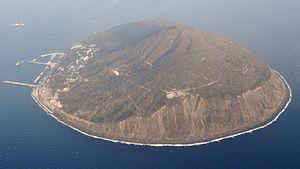
To-shima est une île volcanique dans la préfecture de Tokyo au Japon de 4,12 km² et 508 m d'altitude situé dans l'archipel d'Izu. Cette île, comme les autres de l'archipel, fait partie du parc national de Fuji-Hakone-Izu.